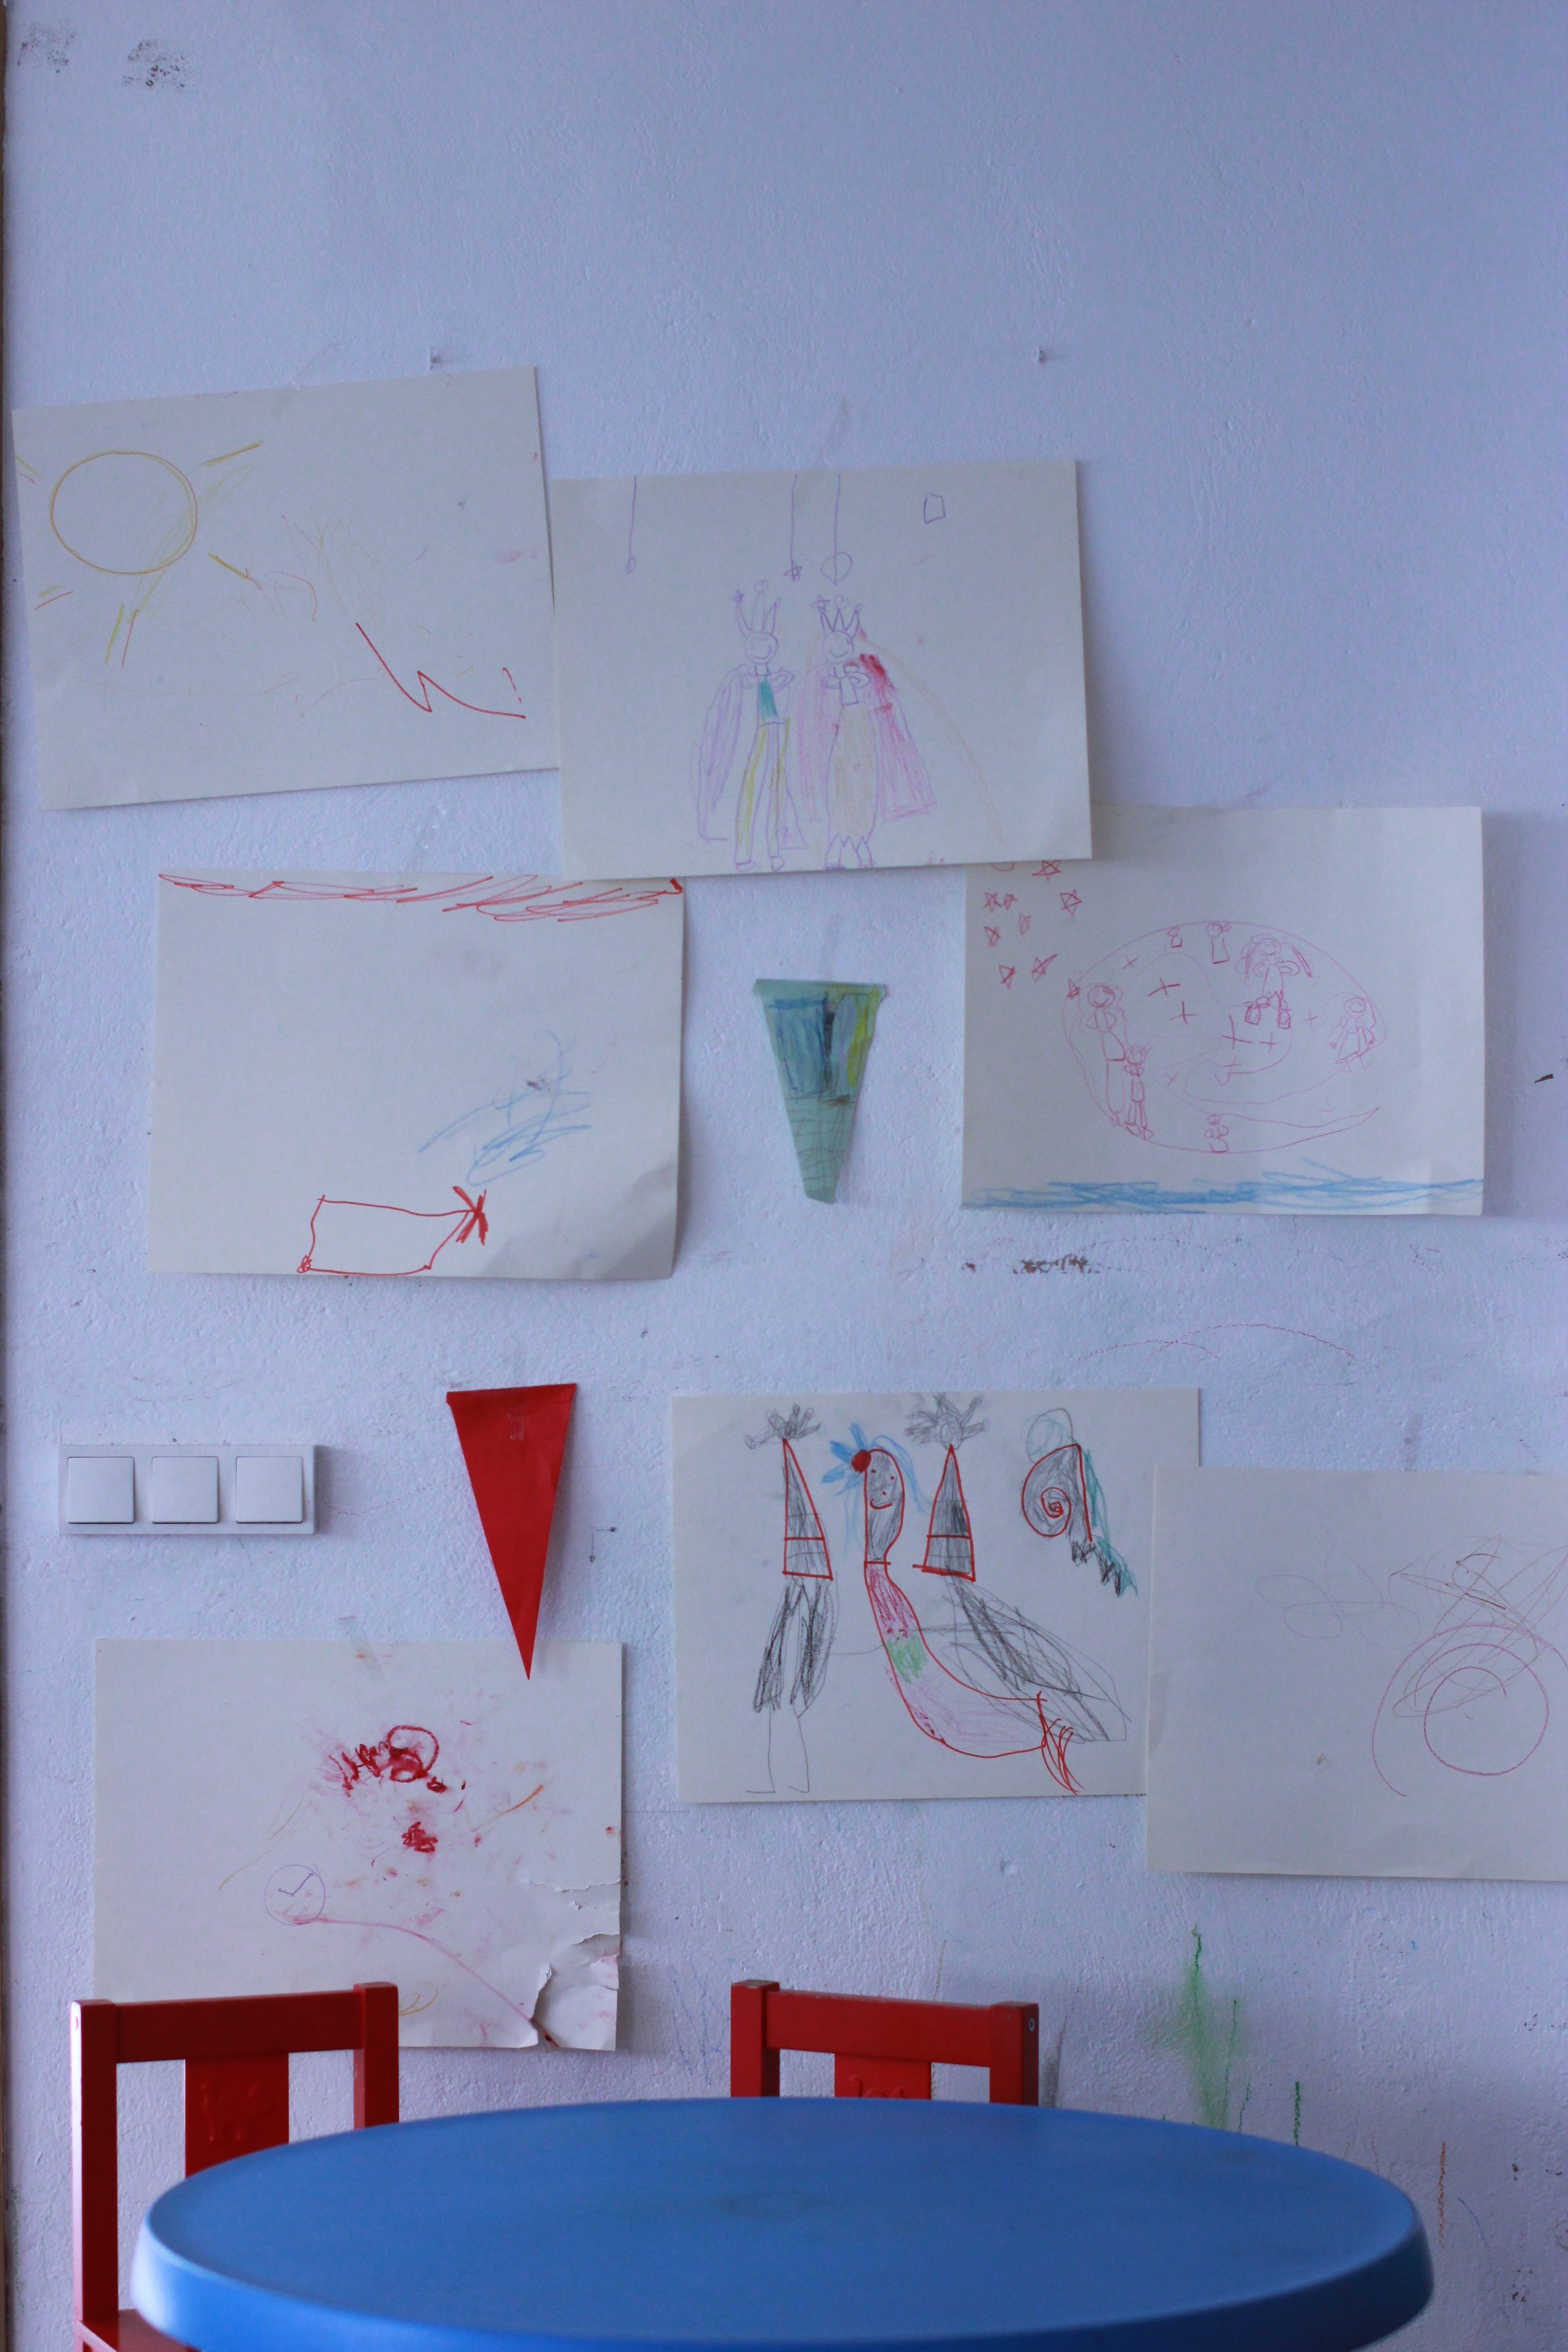
play, child, colorful, childhood, crayon, education, classroom, preschooler, kids, art, children, sketch, drawing, illustration, design, kindergarten, school, drawings, elementary, preschool, kids drawing, kids learning, kids school